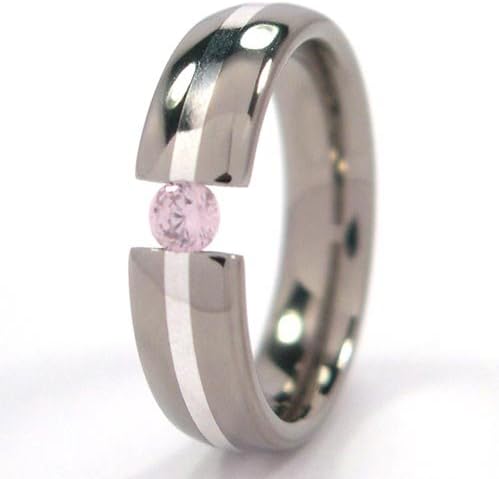
5mm Titanium Tension Set Ring w/ Silver Inlay, Pink Sapphire Bands
Category: AMAZON FASHION
This is a USA made, comfort fit band that is custom made to order with Aerospace Grade Titanium! Using our state of the art manufacturing facilities, this 5 mm band features a beautiful 3 mm Heat Treated Pink Sapphire & inlayed Sterling Siver down the center with an all polish finish.
Features: Titanium Tension Set Ring | Aerospace Grade Titanium/ Authentic Sapphire | Free Sizing | Deluxe Comfort Fit | USA Made